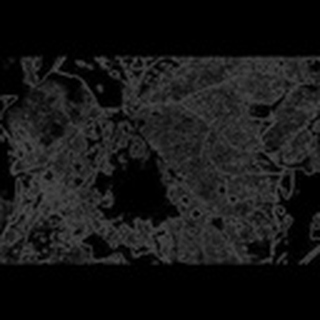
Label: cotton_powdery_mildew